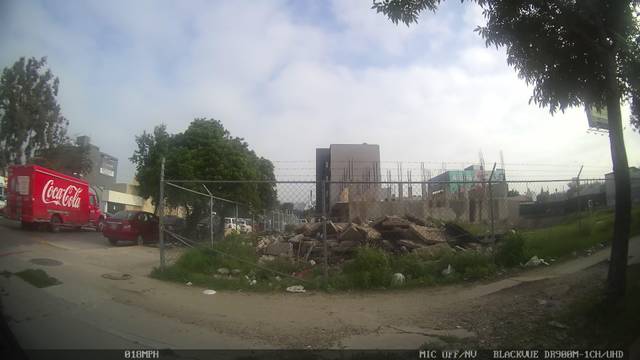
Region: Mexico
Coordinates: 32.529, -117.016